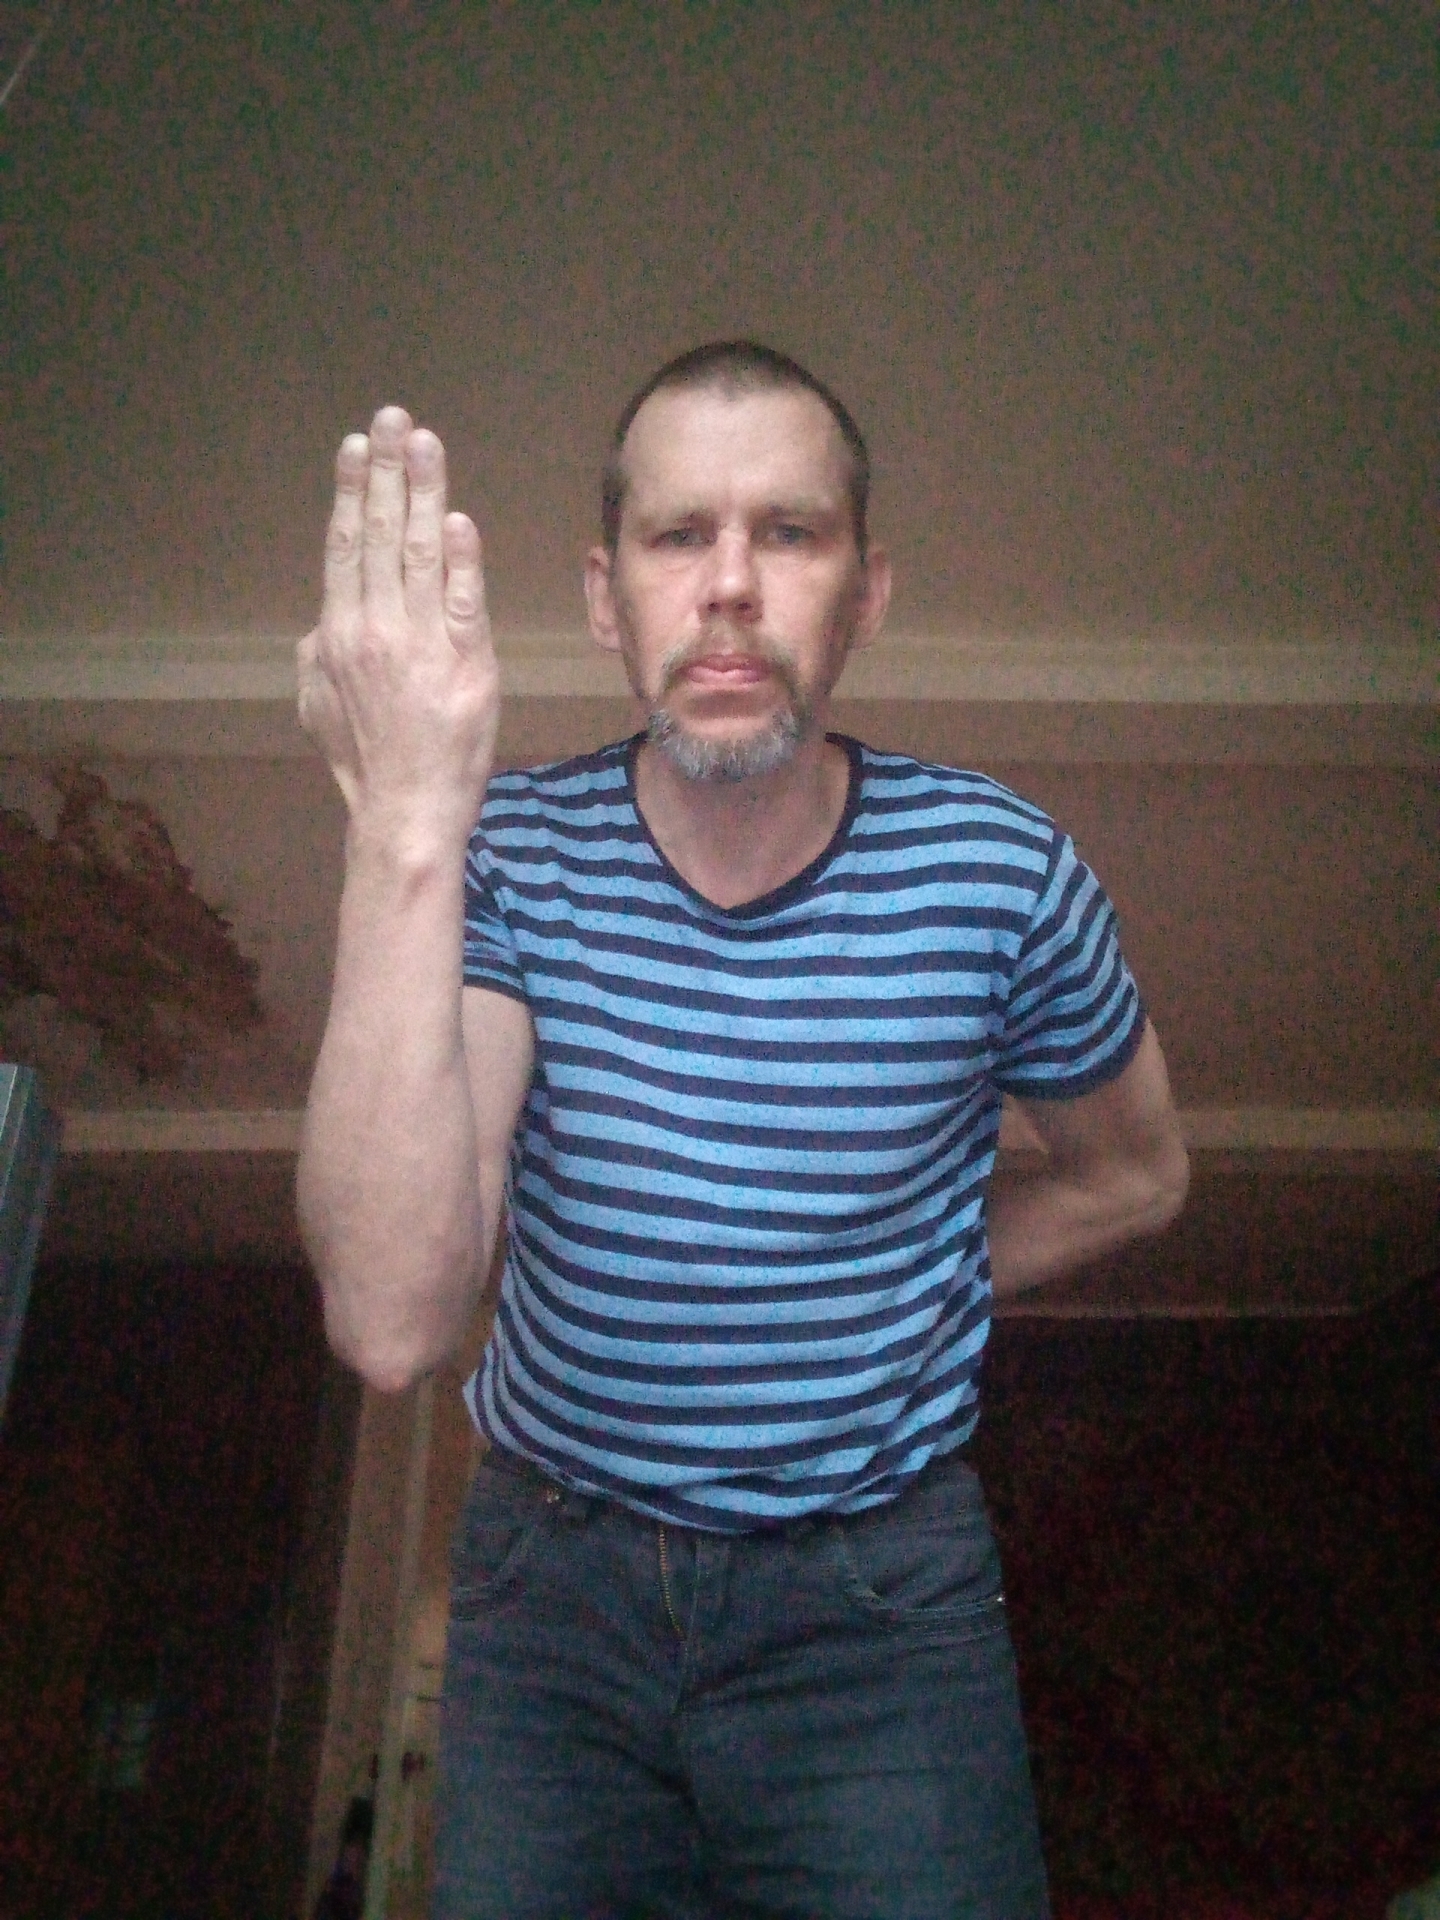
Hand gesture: stop_inverted